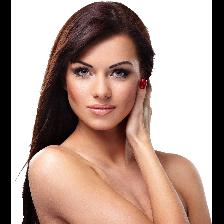
Label: Human